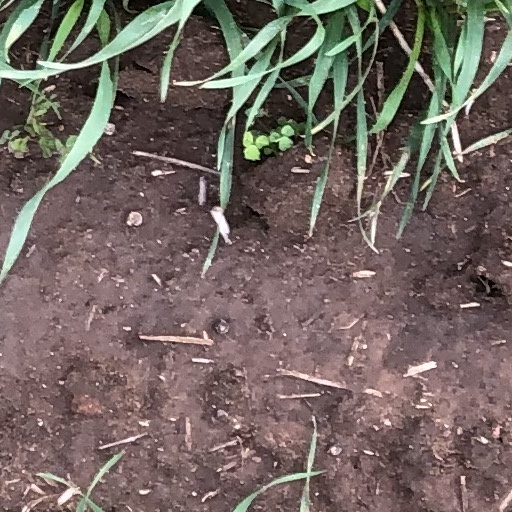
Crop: wheat